Leonid Teyf

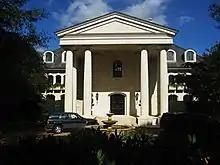
The Teyf's 17,000 square foot home in North Ridge Country Club, which was raided by FBI agents in December 2018.

The allegations in the Indictment against Mr. Teyf were as follows: In February 2018 Teyf told a confidential source who, unknown to Teyf, was working undercover for the Federal Bureau of Investigation, that he believed his wife was having an affair with their live-in housekeeper's son. Teyf expressed wanting to pay someone to get the son to confess to the affair and then overdose him on drugs. Teyf devised a plan to plant $15,000 worth of narcotics in the housekeeper's son's car so that he would arrested and deported back to Russia. Teyf fired his housekeeper, whose husband and son also lived in the Teyf's mansion, and had them removed from the residence. According to an FBI affidavit, the housekeeper's son was no longer in the U.S. legally. The confidential source told authorities that Teyf planned to have the son kidnapped, taken into the woods, forced to admit on video to having a sexual relationship with Tatyana Teyf, and then killed. In March 2017, and again in April 2018, Teyf paid John Patrick Cotter, a lifelong friend and business associate, to meet with agents from the U.S. Department of Homeland Security and persuade to investigate the housekeeper's son for either a fraudulent marriage or firearms possession. On May 23, 2018 Teyf and Cotter met with a Department of Homeland Security special agent at a restaurant in Raleigh where Cotter suggested that Teyf could provide a boat, vehicle or cash as an incentive for the special agent to investigate. Teyf and Cotter agreed to pay the special agent $25,000 for an "investigation that would result in the arrest and deportation" of the son. Cotter helped Teyf provide $10,000 for a down payment to the special agent, and promised the additional $15,000 once the son had been deported. They met with the agent again in July and August 2018 and each meeting was recorded on audio and video. During that time, Teyf also hired a private investigator, Stephen Myers, to follow the son and to install GPS tracking devices in the cars of Teyf's wife, eldest daughter, and the housekeeper's son. Myers was arrested and charged with cyber stalking and felony possession of a controlled substance.